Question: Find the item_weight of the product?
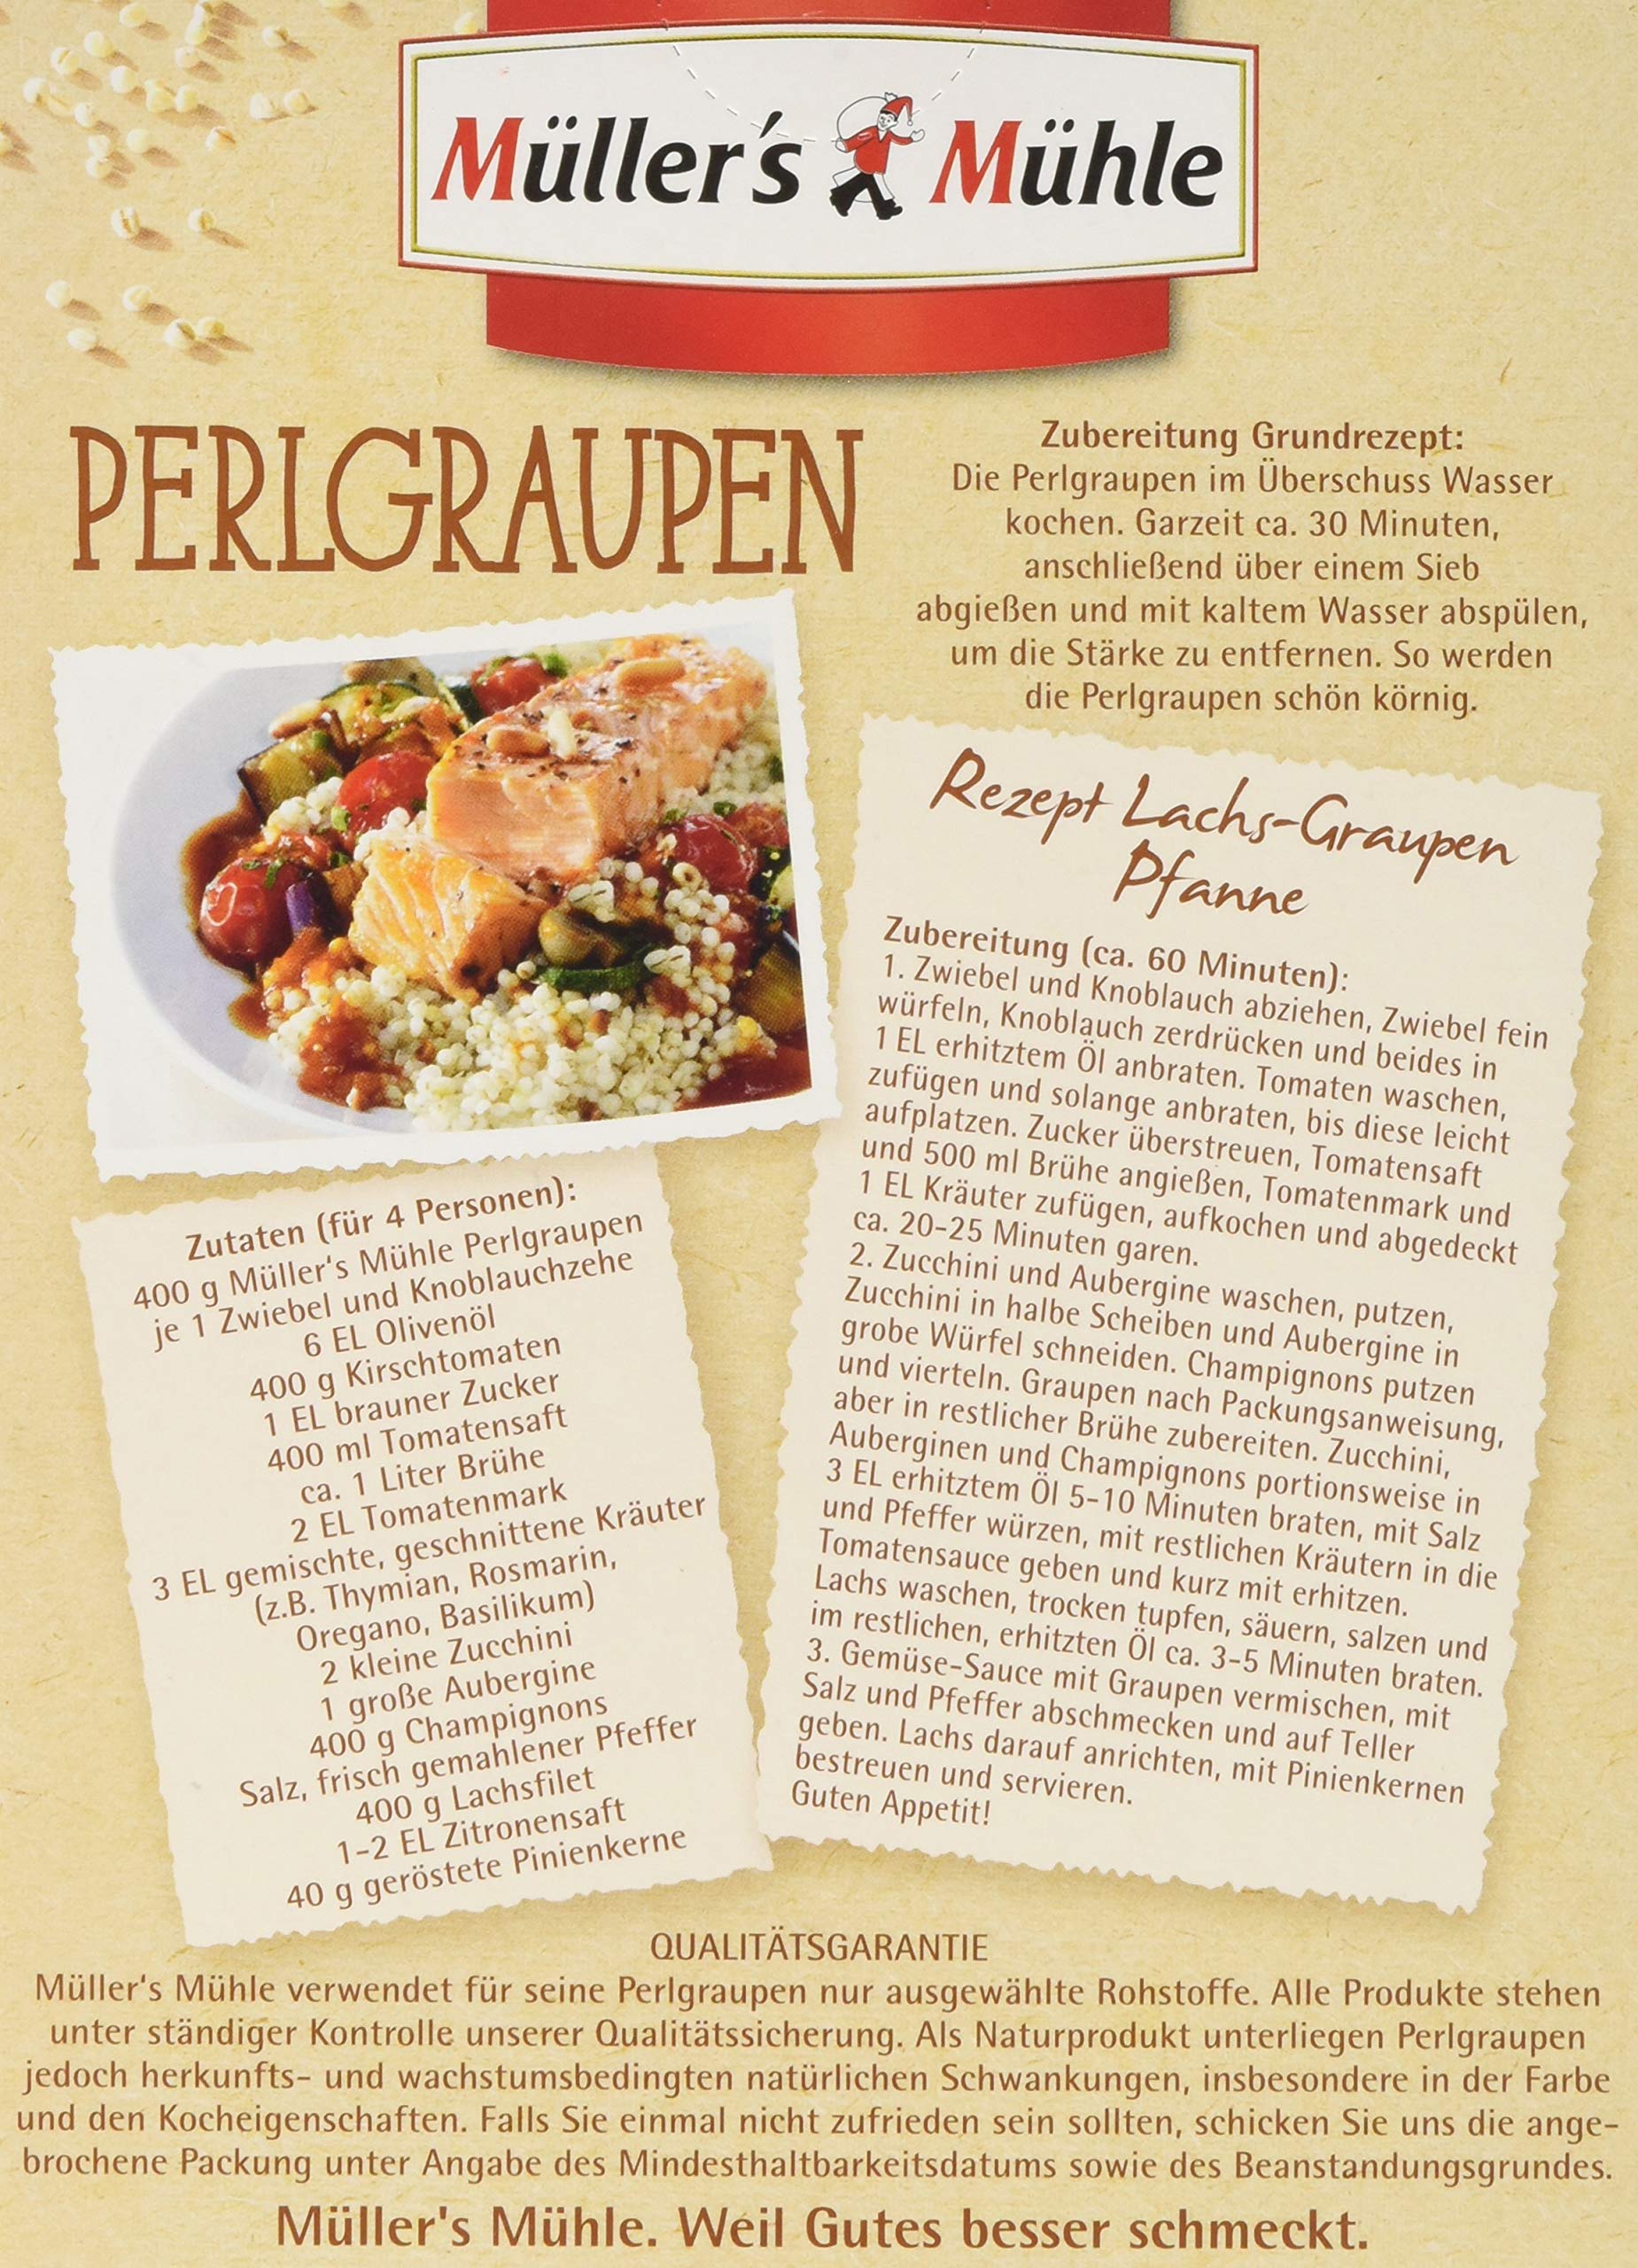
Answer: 400.0 gram